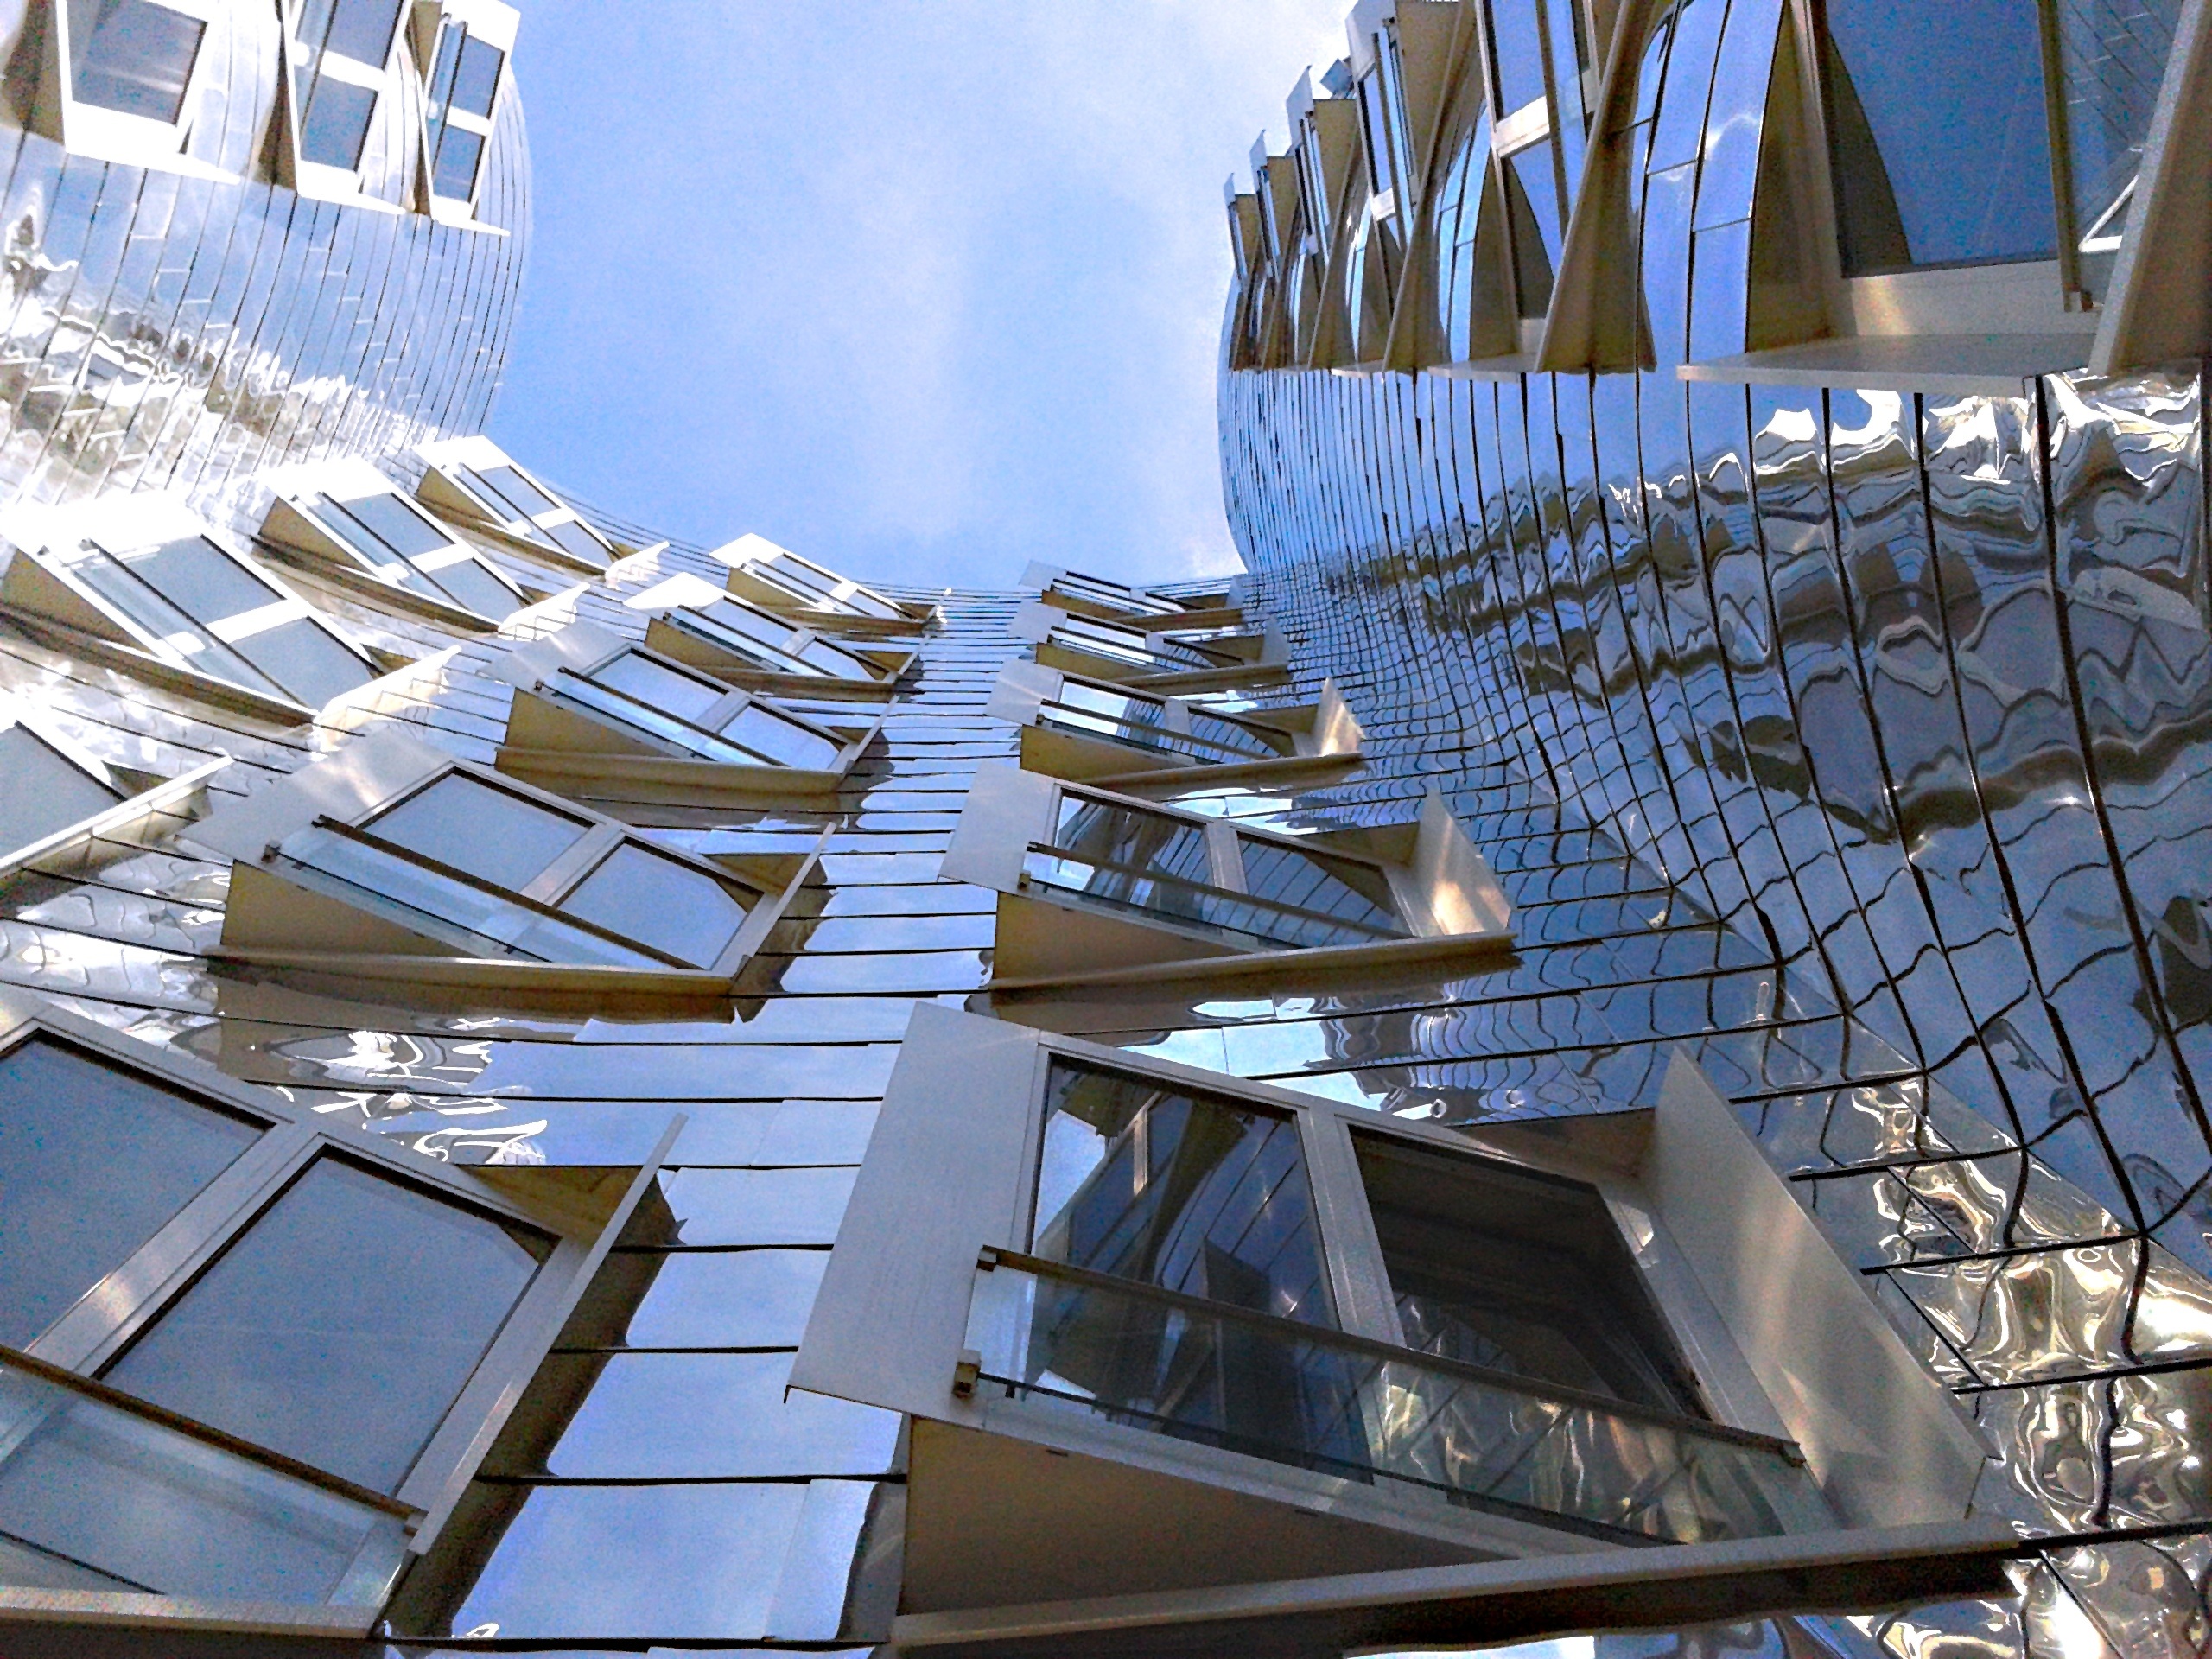
architecture, roof, building, skyscraper, facade, modern, stadium, shiny, gehry, metallic, dusseldorf